Umpqua National Forest

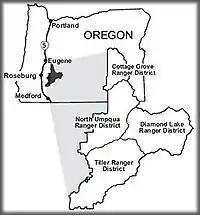
Umpqua National Forest vicinity map.

Umpqua National Forest, in southern Oregon's Cascade Range, covers an area of in Douglas, Lane, and Jackson counties, and borders the Crater Lake National Park in Southern Oregon. The four ranger districts for the forest are the Cottage Grove, Diamond Lake, North Umpqua, and Tiller ranger districts. The national forest is managed by the United States Forest Service (of the United States Department of Agriculture), headquartered in Roseburg (county seat town of Douglas County), Oregon in the Pacific Northwest region of the Western United States.